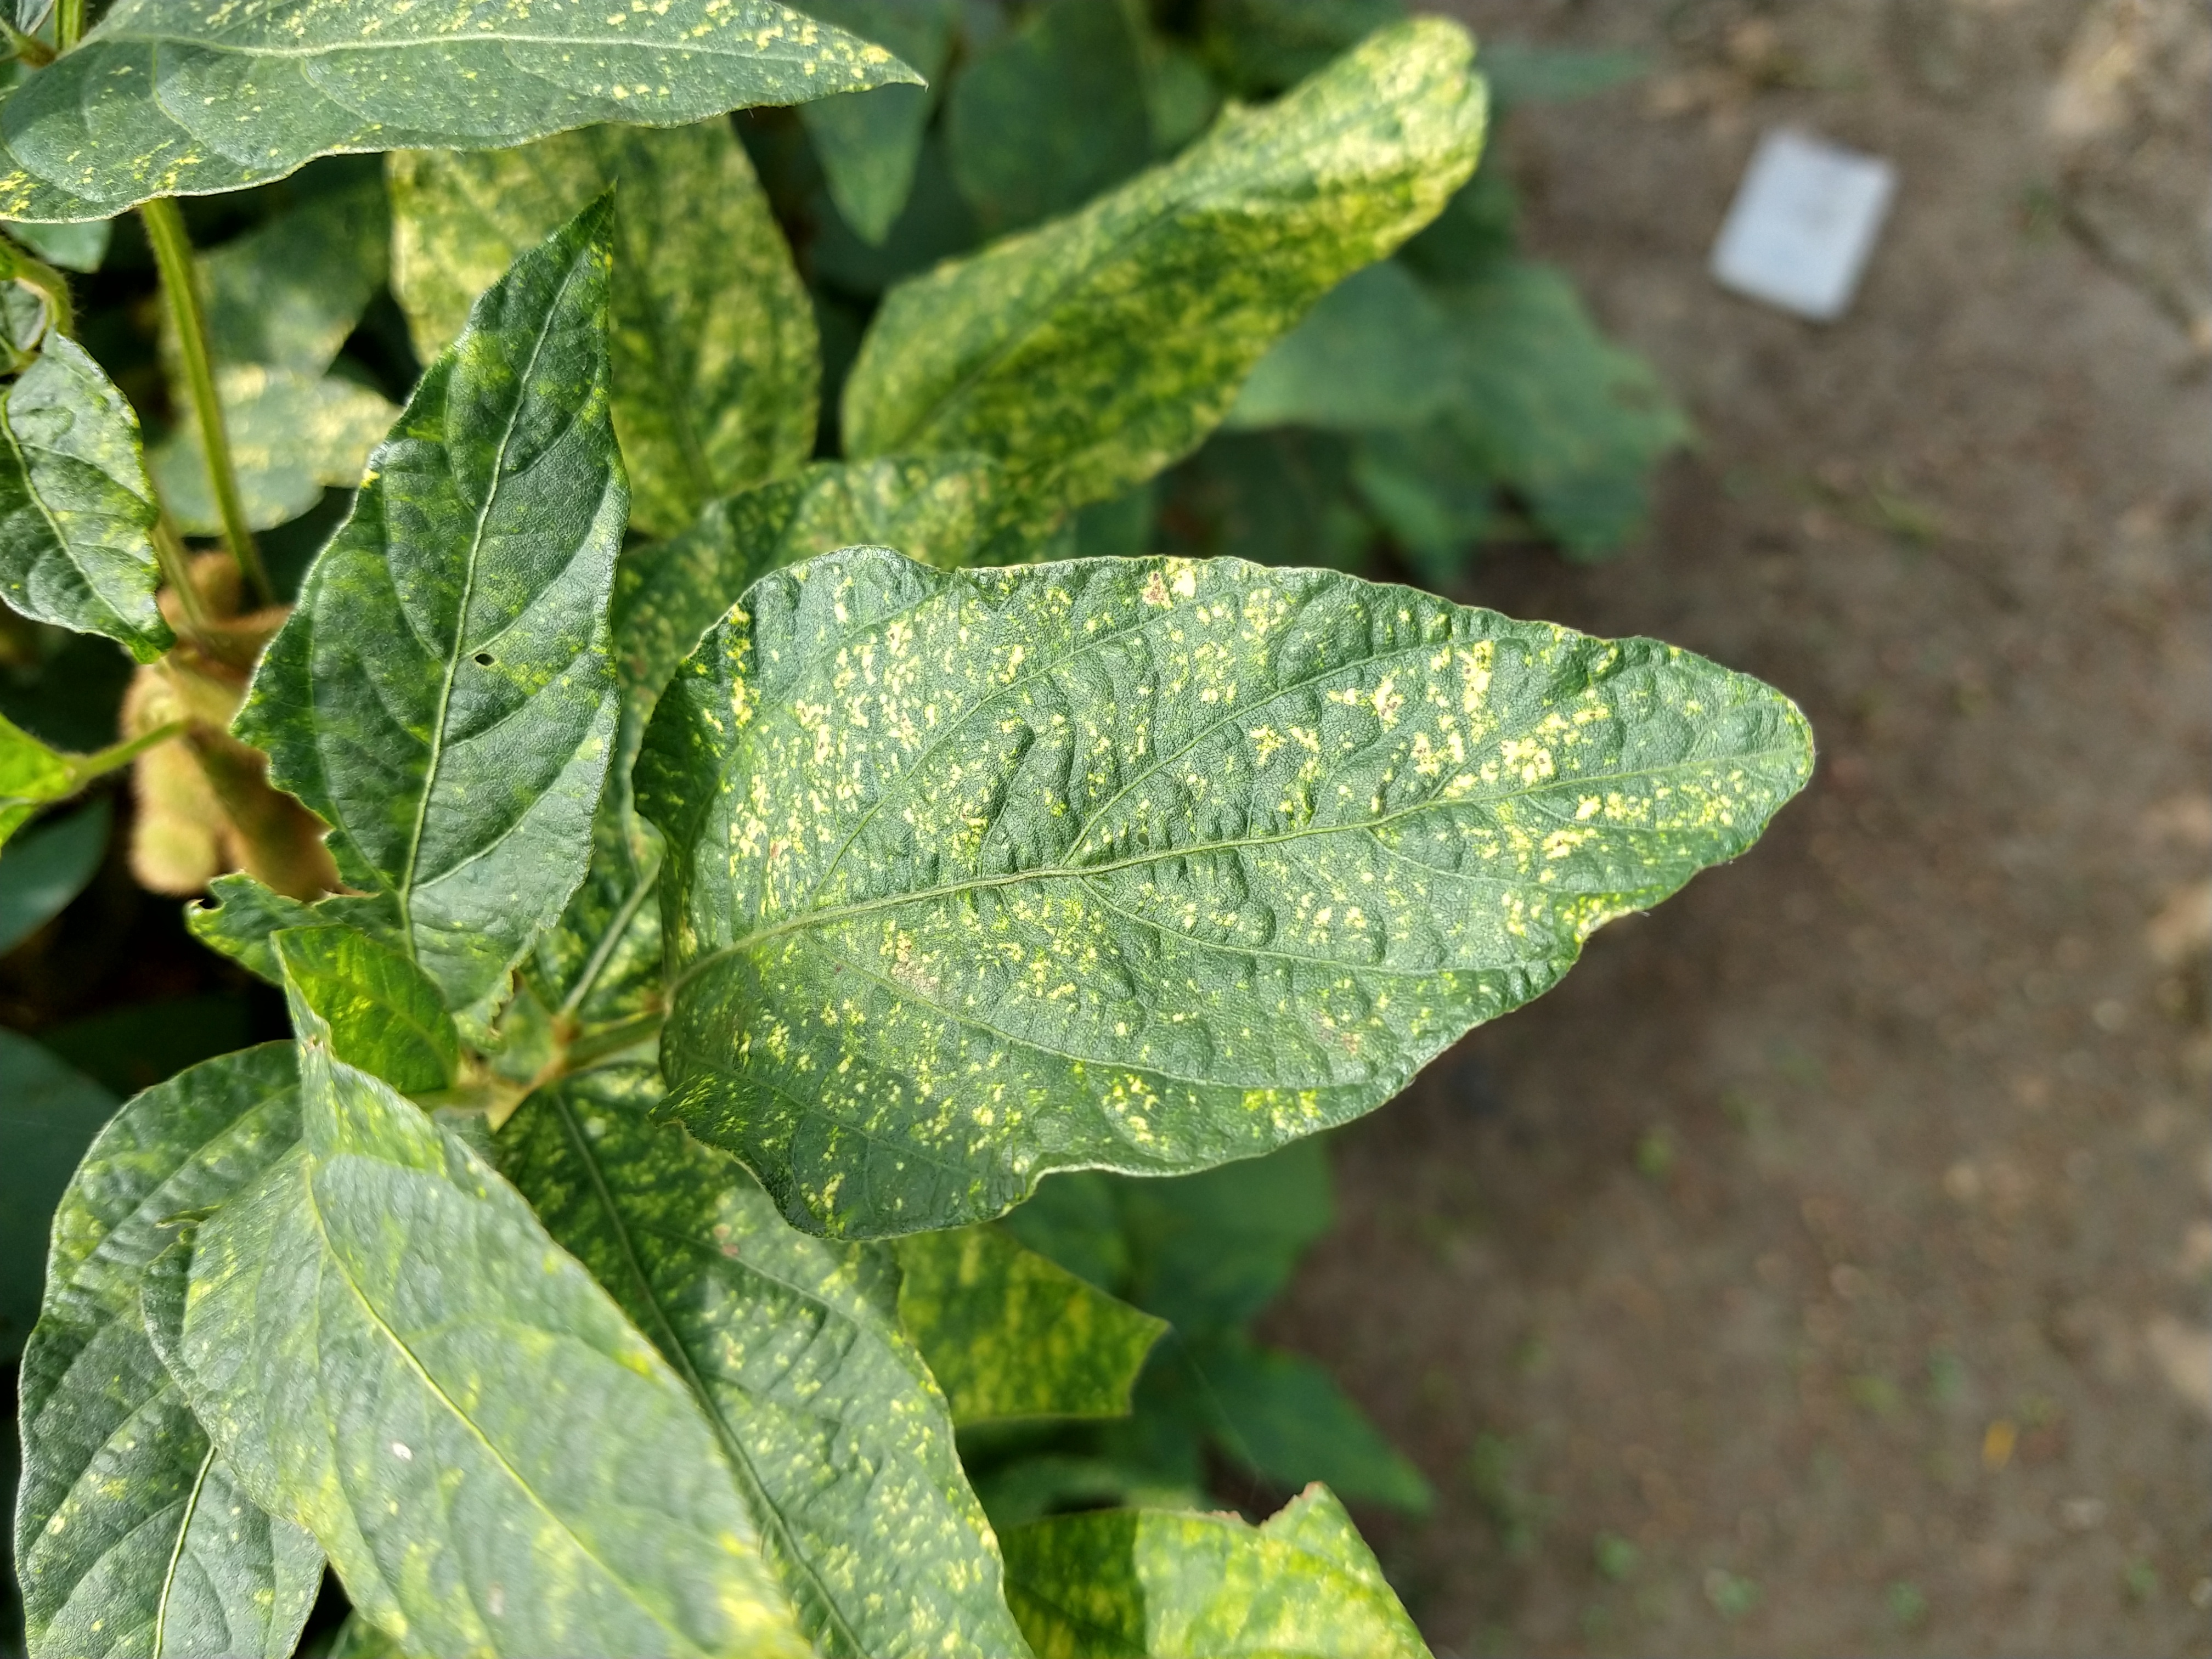
Label: Disease